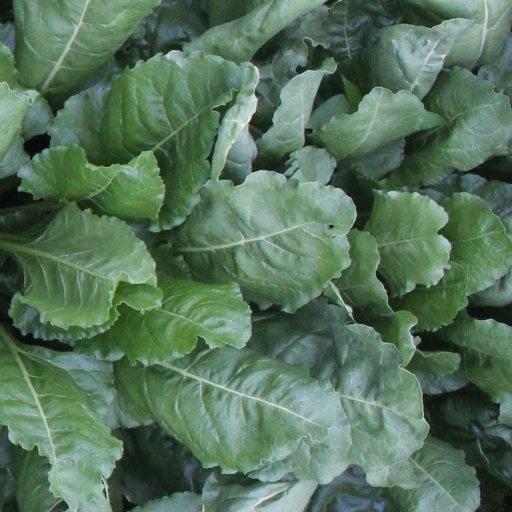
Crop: sugar beet